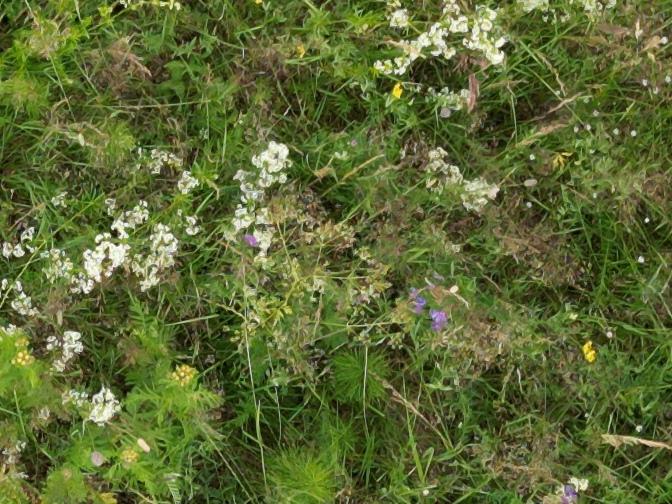
Flowers visible: yarrow flowers, yarrow flowers, yarrow flowers, yarrow flowers, yarrow flowers, yarrow flowers, yarrow flowers, yarrow flowers, yarrow flowers, yarrow flowers, yarrow flowers